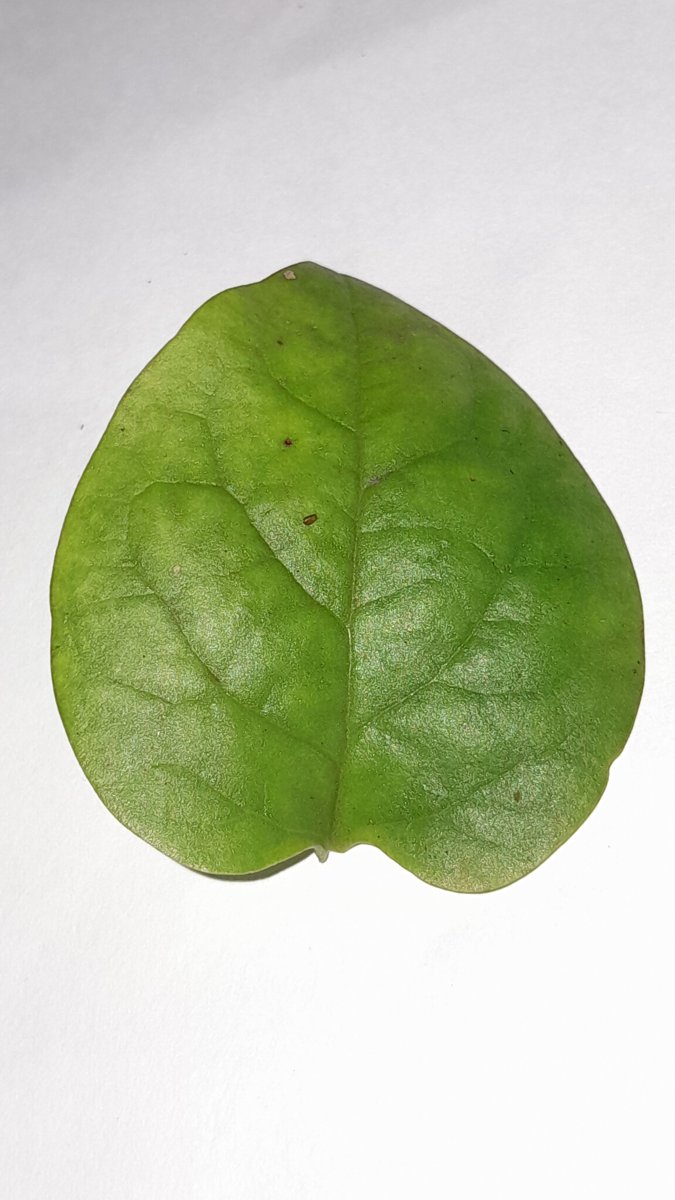
Label: Downy-Mildew